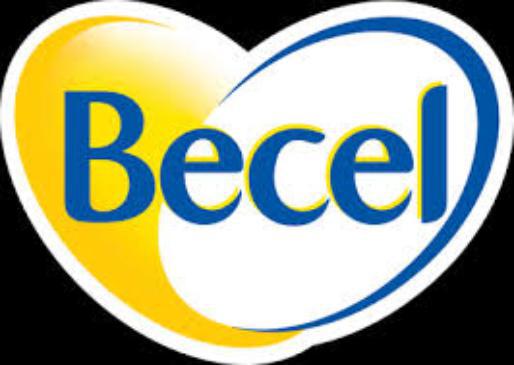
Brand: Becel
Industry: Food